Bastia

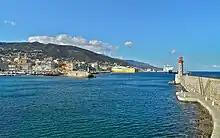
The entry to the old port with the commercial port behind

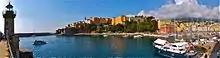
View from the Old Port

The "bastiaise" agglomeration contains most of the few industries that exist in Corsica. However, the unemployment rate in the commune has persistently been one of the highest in France, standing at over 20% in 2004. Bastia is the seat of the Chamber of Commerce and Industry of Bastia and Upper Corsica.